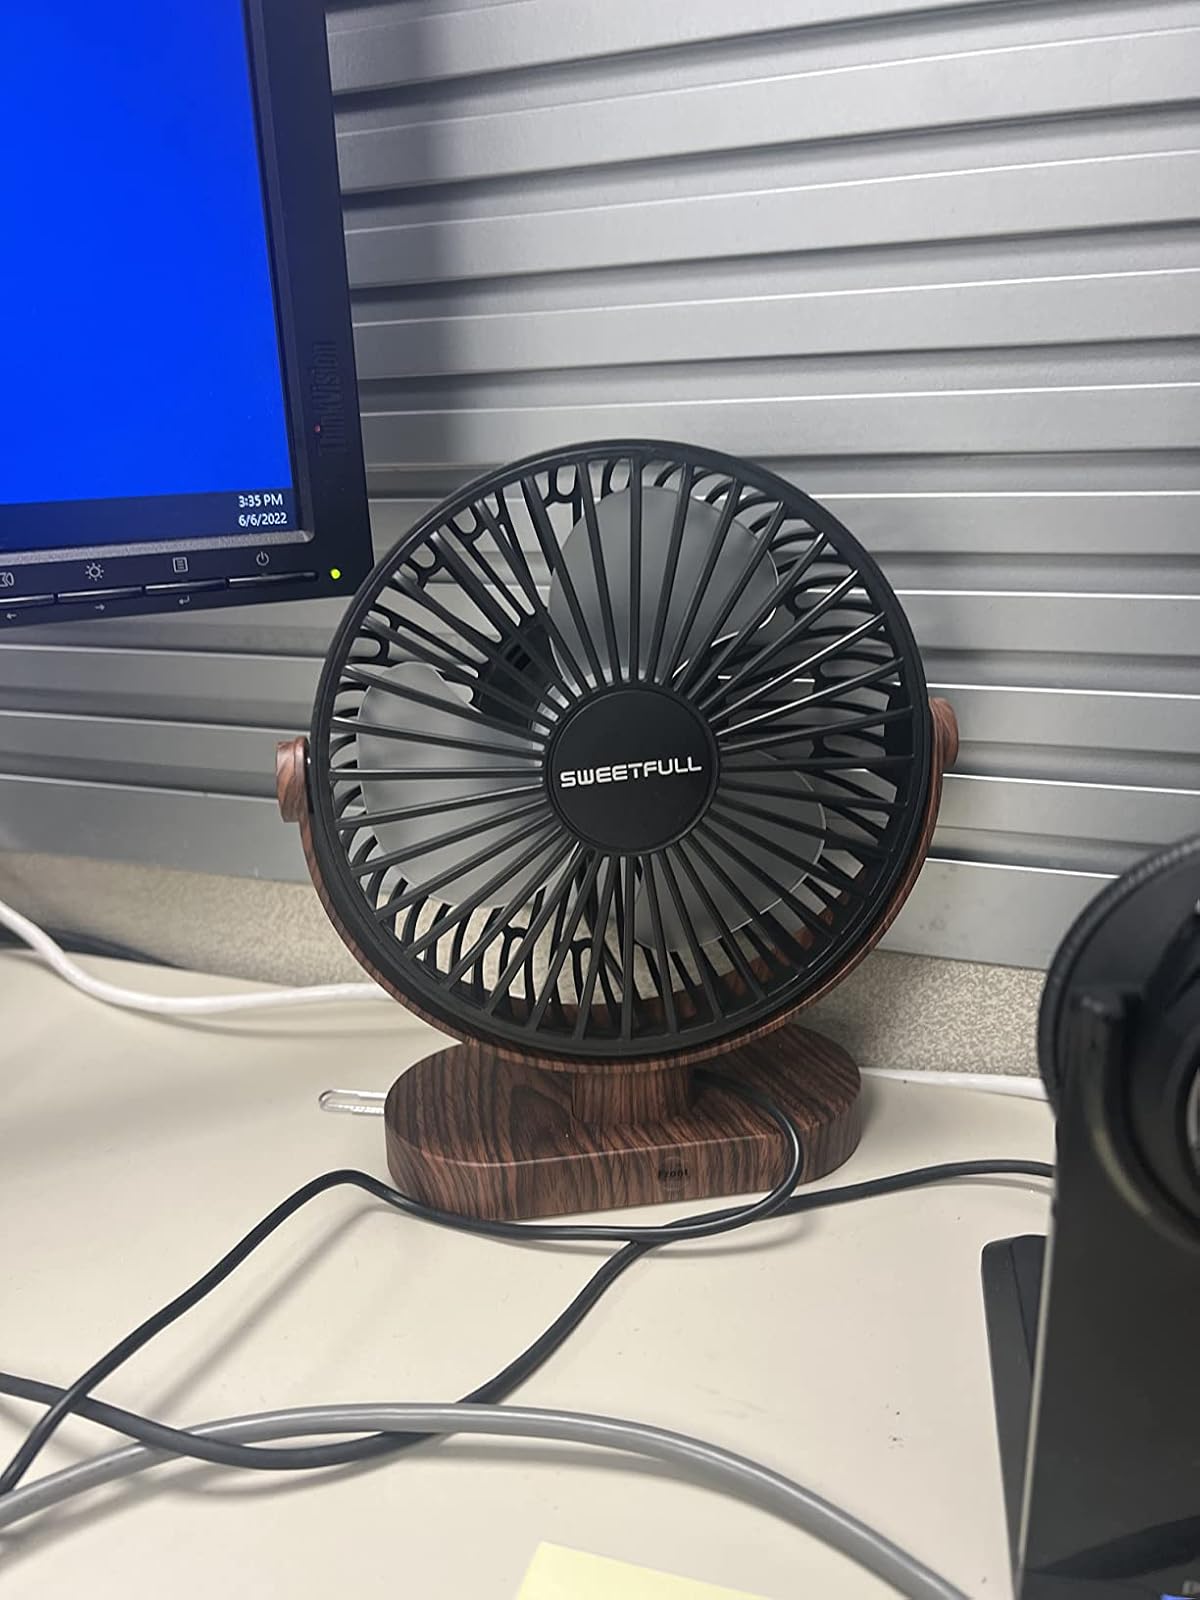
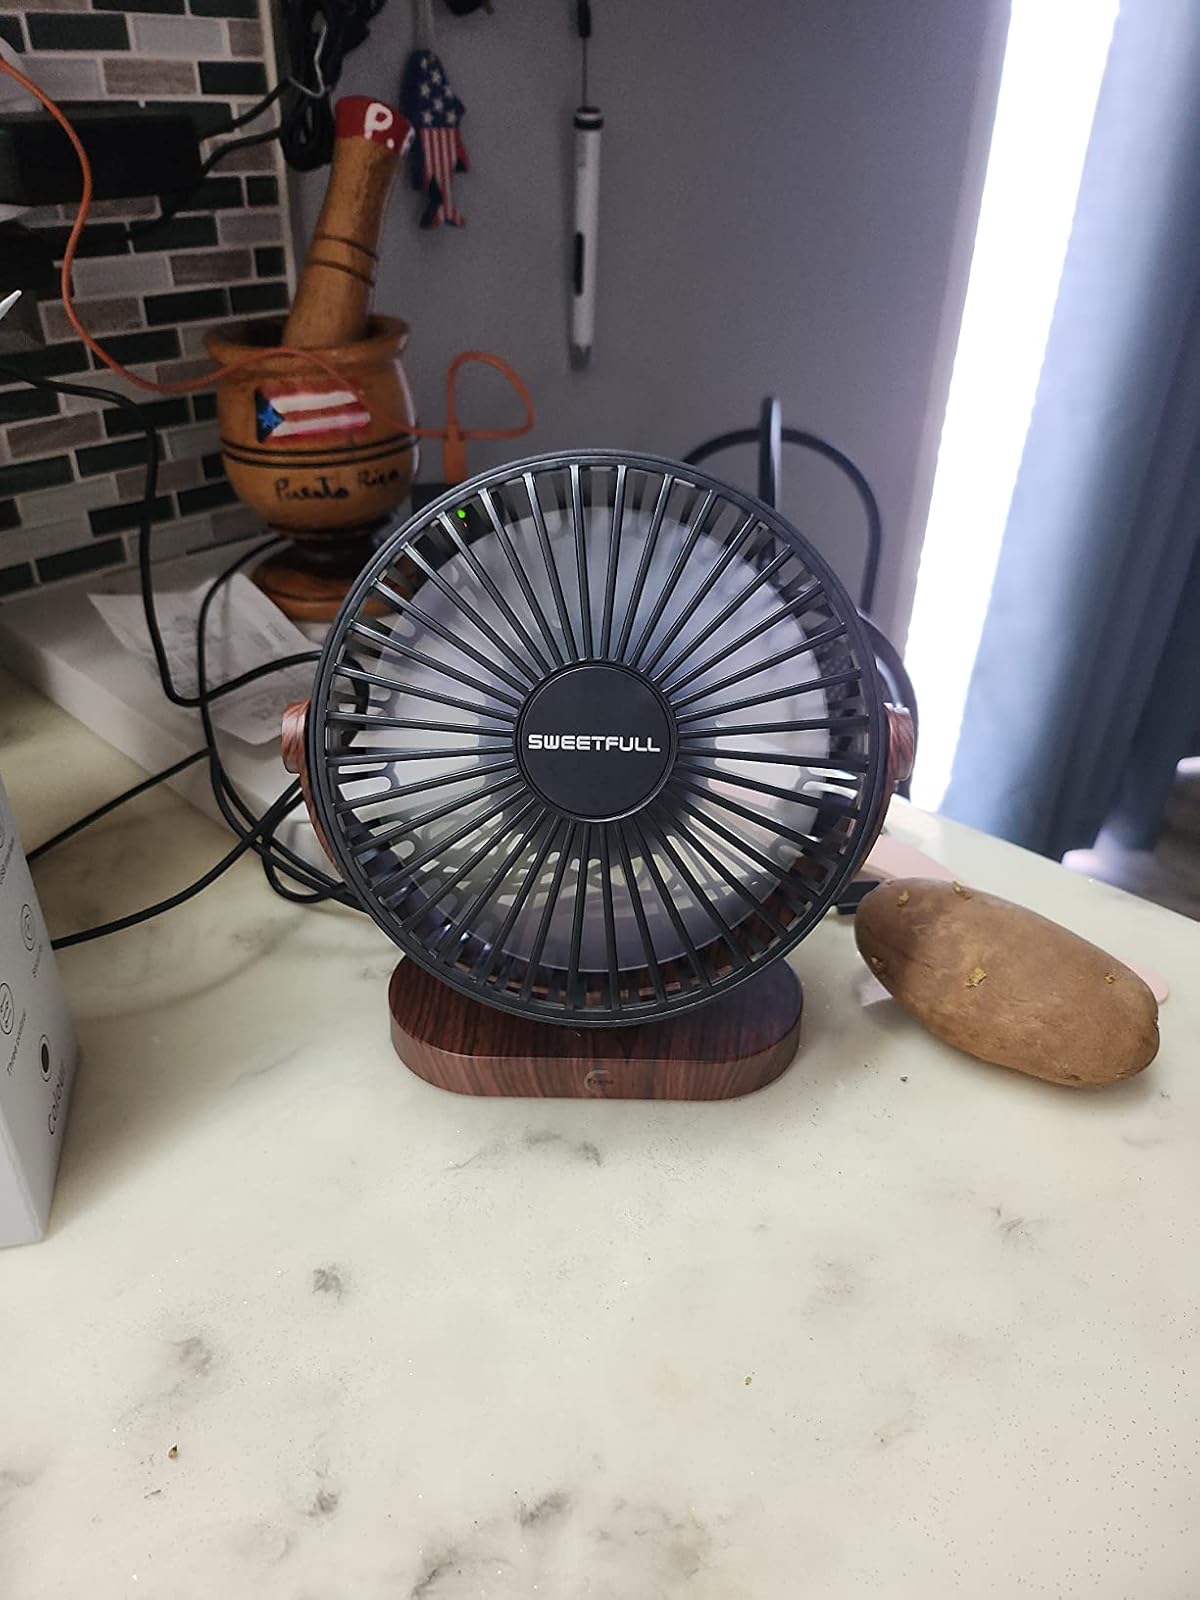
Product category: fan
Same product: yes